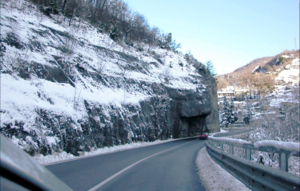
La route nationale 4 relie Rome à Porto d'Ascoli en passant par Rieti et Ascoli Piceno.